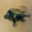
Label: crocodile